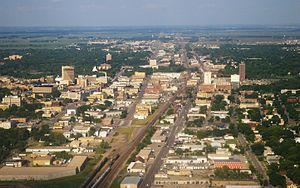
Fargo est une ville de l’État du Dakota du Nord, aux États-Unis. Avec 115 863 habitants, c'est la plus grande ville de l'État.